Peshtigo fire

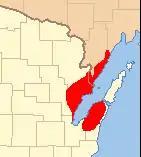
Extent of wildfire damage

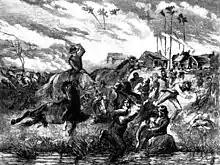
Making for the river

The Peshtigo fire was a large forest fire on October 8, 1871, in northeastern Wisconsin, United States, including much of the southern half of the Door Peninsula and adjacent parts of the Upper Peninsula of Michigan. The largest community in the affected area was Peshtigo, Wisconsin, which had a population of approximately 1,700 residents. The fire burned about and is the deadliest wildfire in recorded history, with the number of deaths estimated between 1,500 and 2,500. The exact number of deaths is debated. Data from mass graves, both those already exhumed and those still being discovered, show that the death toll of the blaze was most likely greater than the 1889 Johnstown flood death toll of 2,200 people or more.